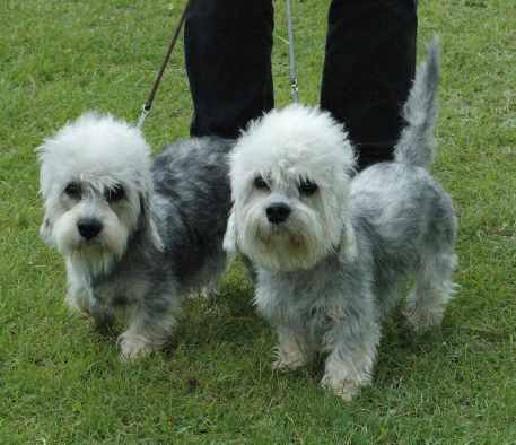
Dandie_Dinmont